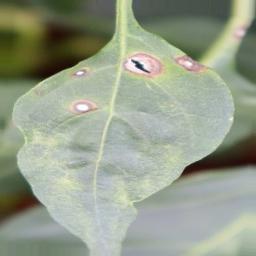
Label: cercospora